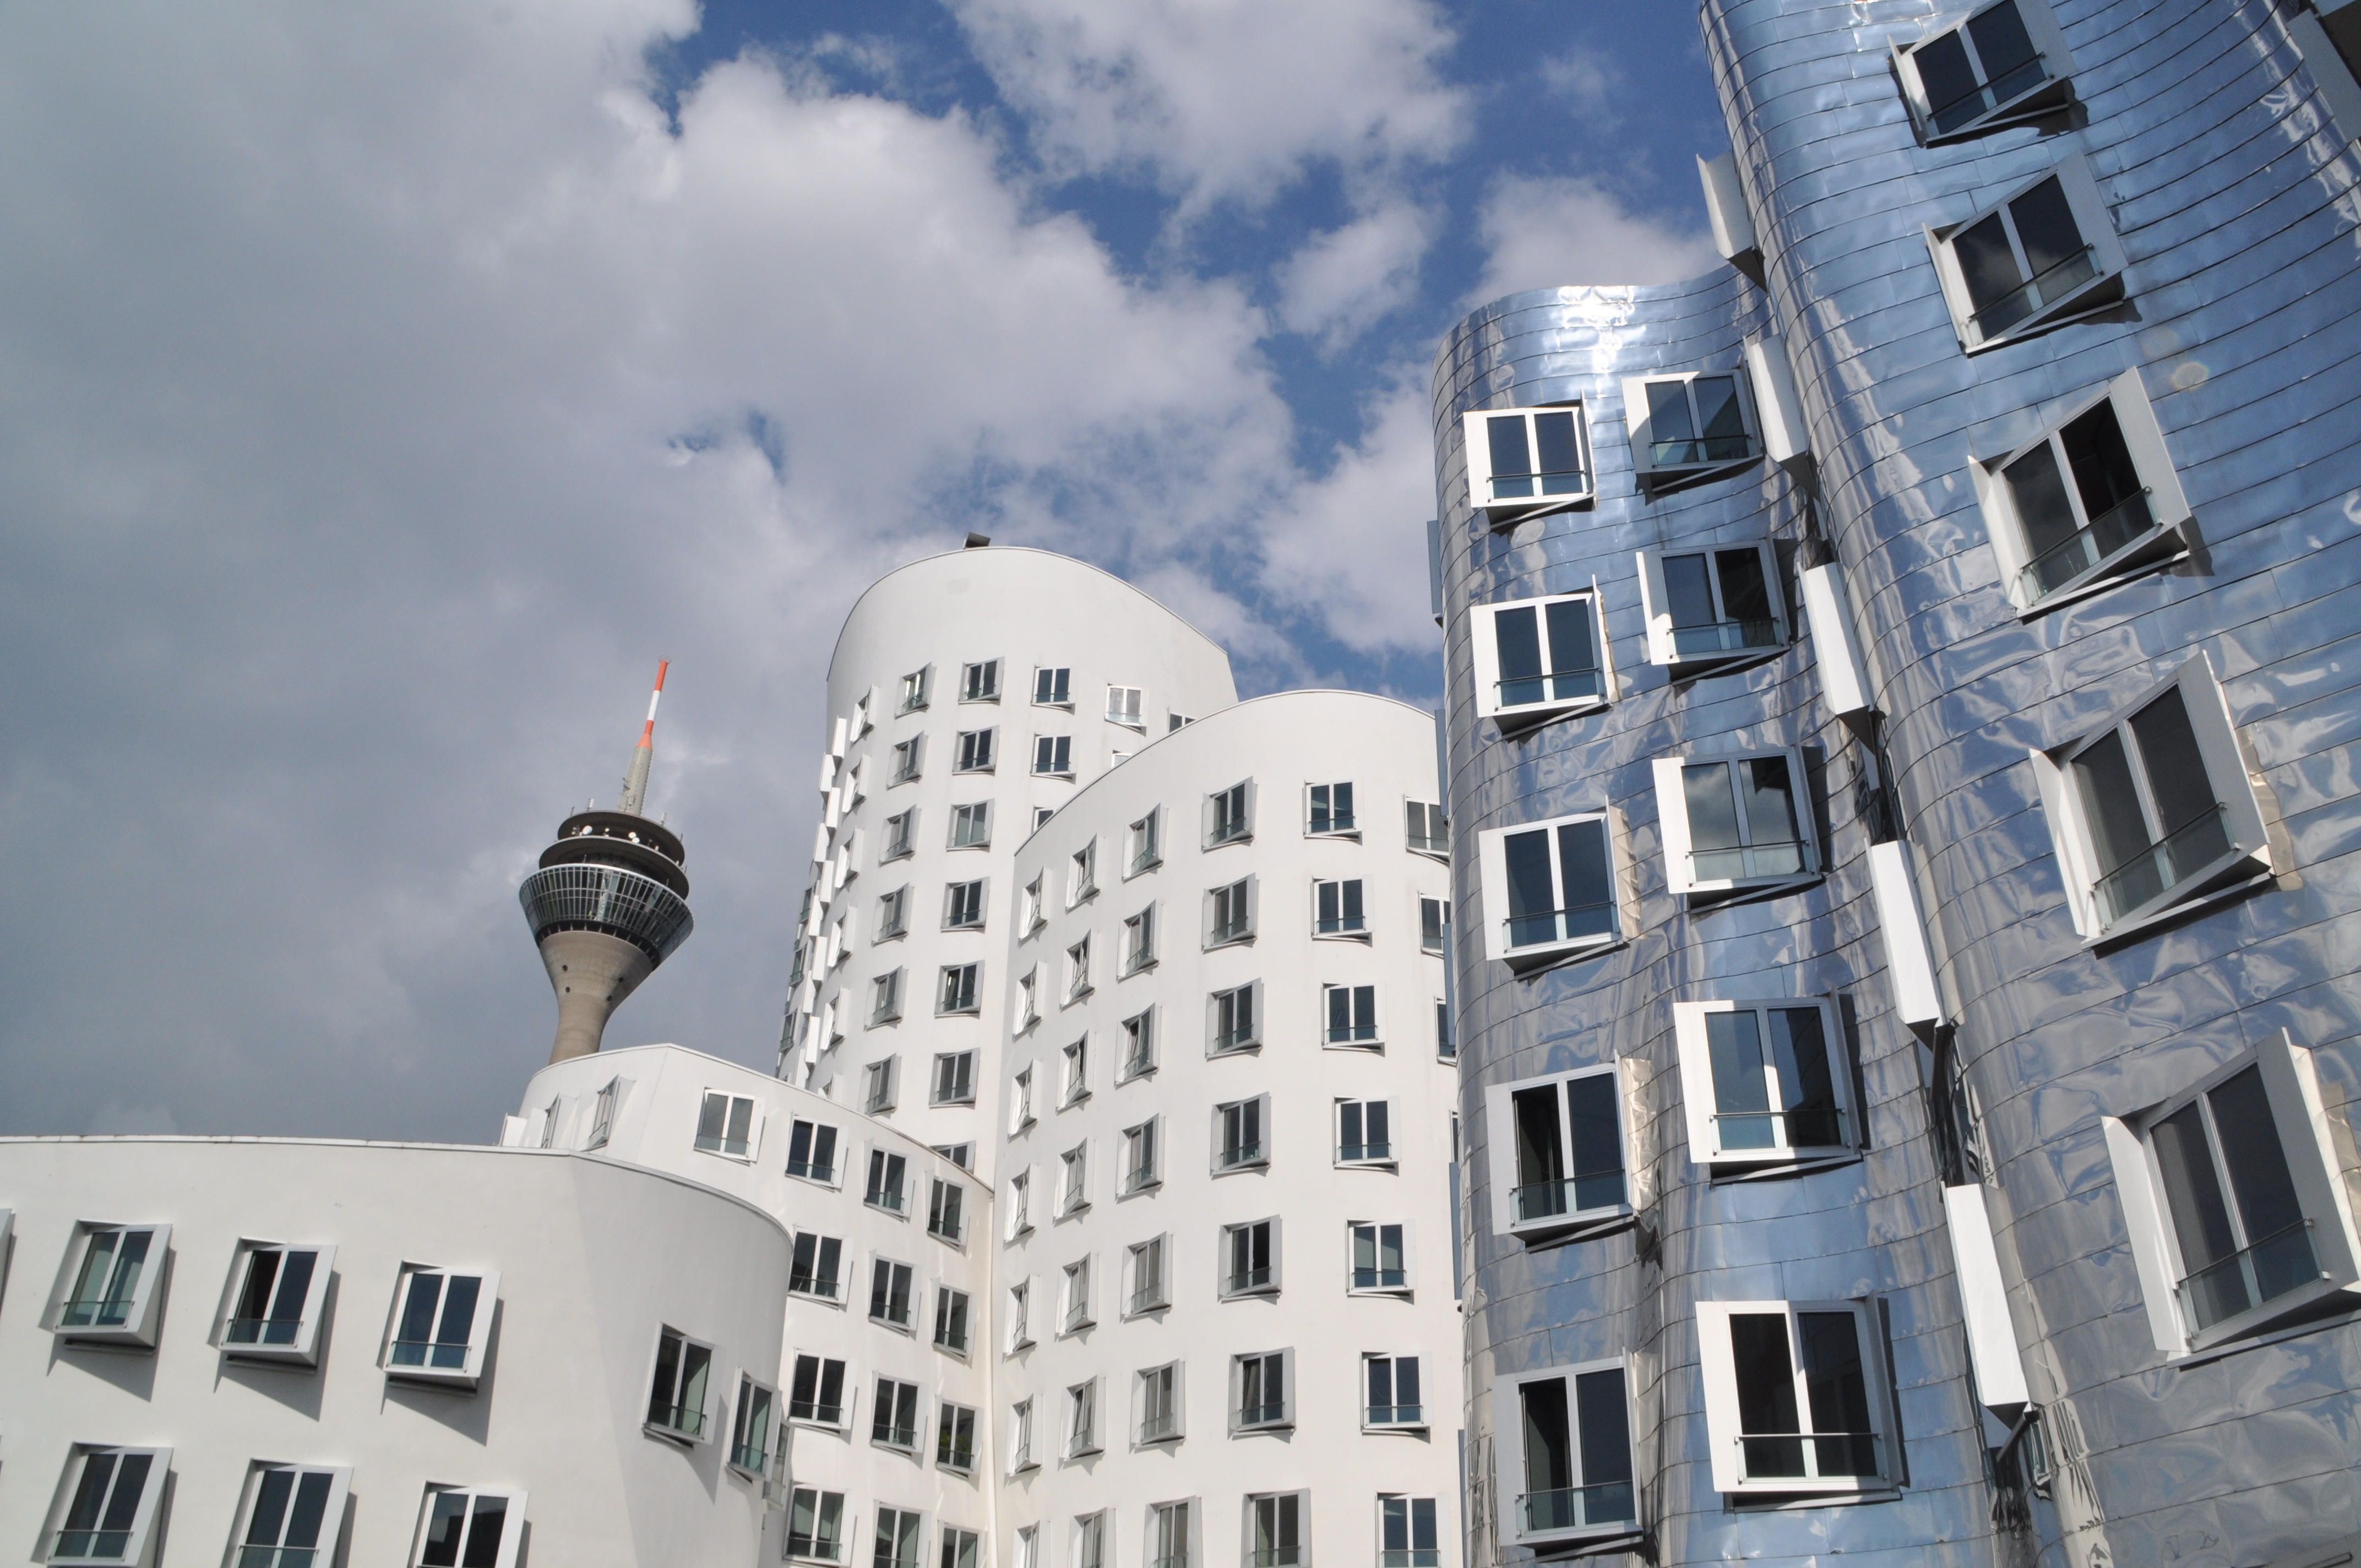
architecture, skyline, building, city, skyscraper, urban, cityscape, downtown, tower, landmark, facade, modern, tower block, modern architecture, gehry, metropolis, dusseldorf, media harbour, rhine tower, gehry buildings, urban area, human settlement